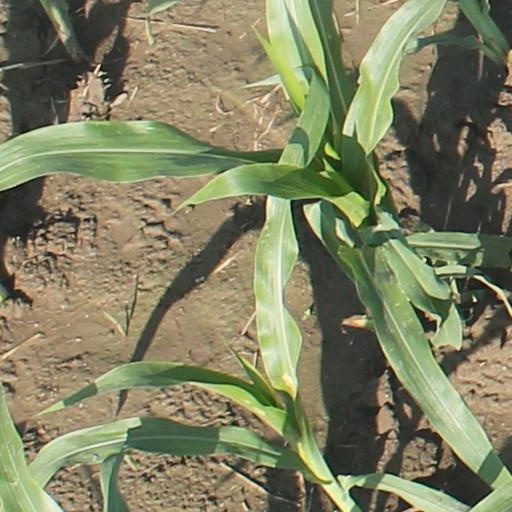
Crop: maize; corn